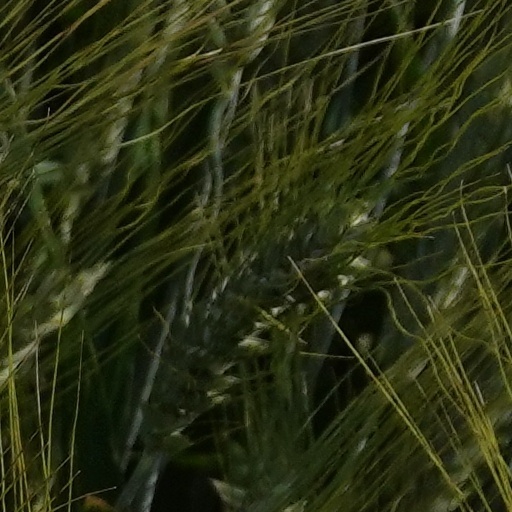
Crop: wheat